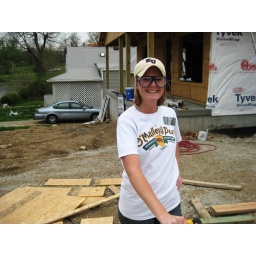
Michelle in her stylish blue safety glasses cutting lumber for us